Disney A to Z

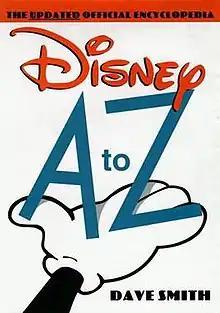
Updated edition cover

Disney A to Z: The Official Encyclopedia is the official encyclopedia of The Walt Disney Company. It was written by Disney's head archivist, Dave Smith.